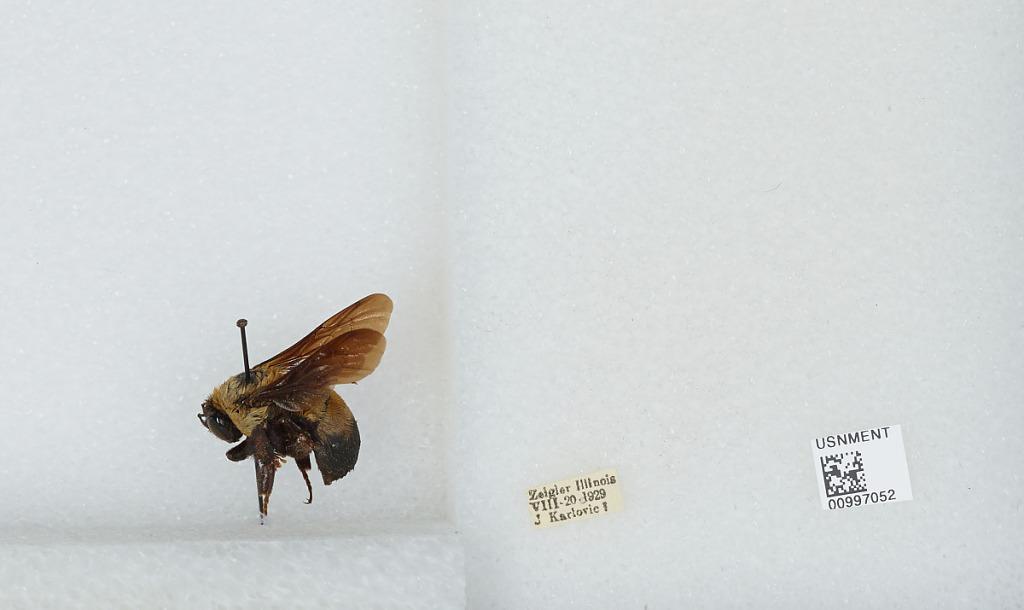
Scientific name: Bombus (Fraternobombus) fraternus (Smith)
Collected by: J. Karloric
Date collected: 1929-8-20
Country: United States
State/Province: Illinois
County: Franklin
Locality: Zeigler
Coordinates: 37.8997, -89.0533